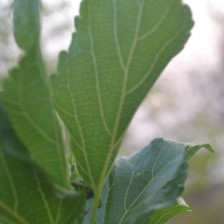
Variety: ChiangMaiBuriram60